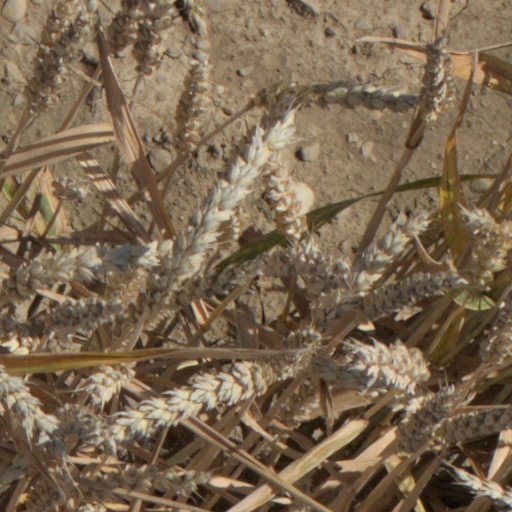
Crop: wheat